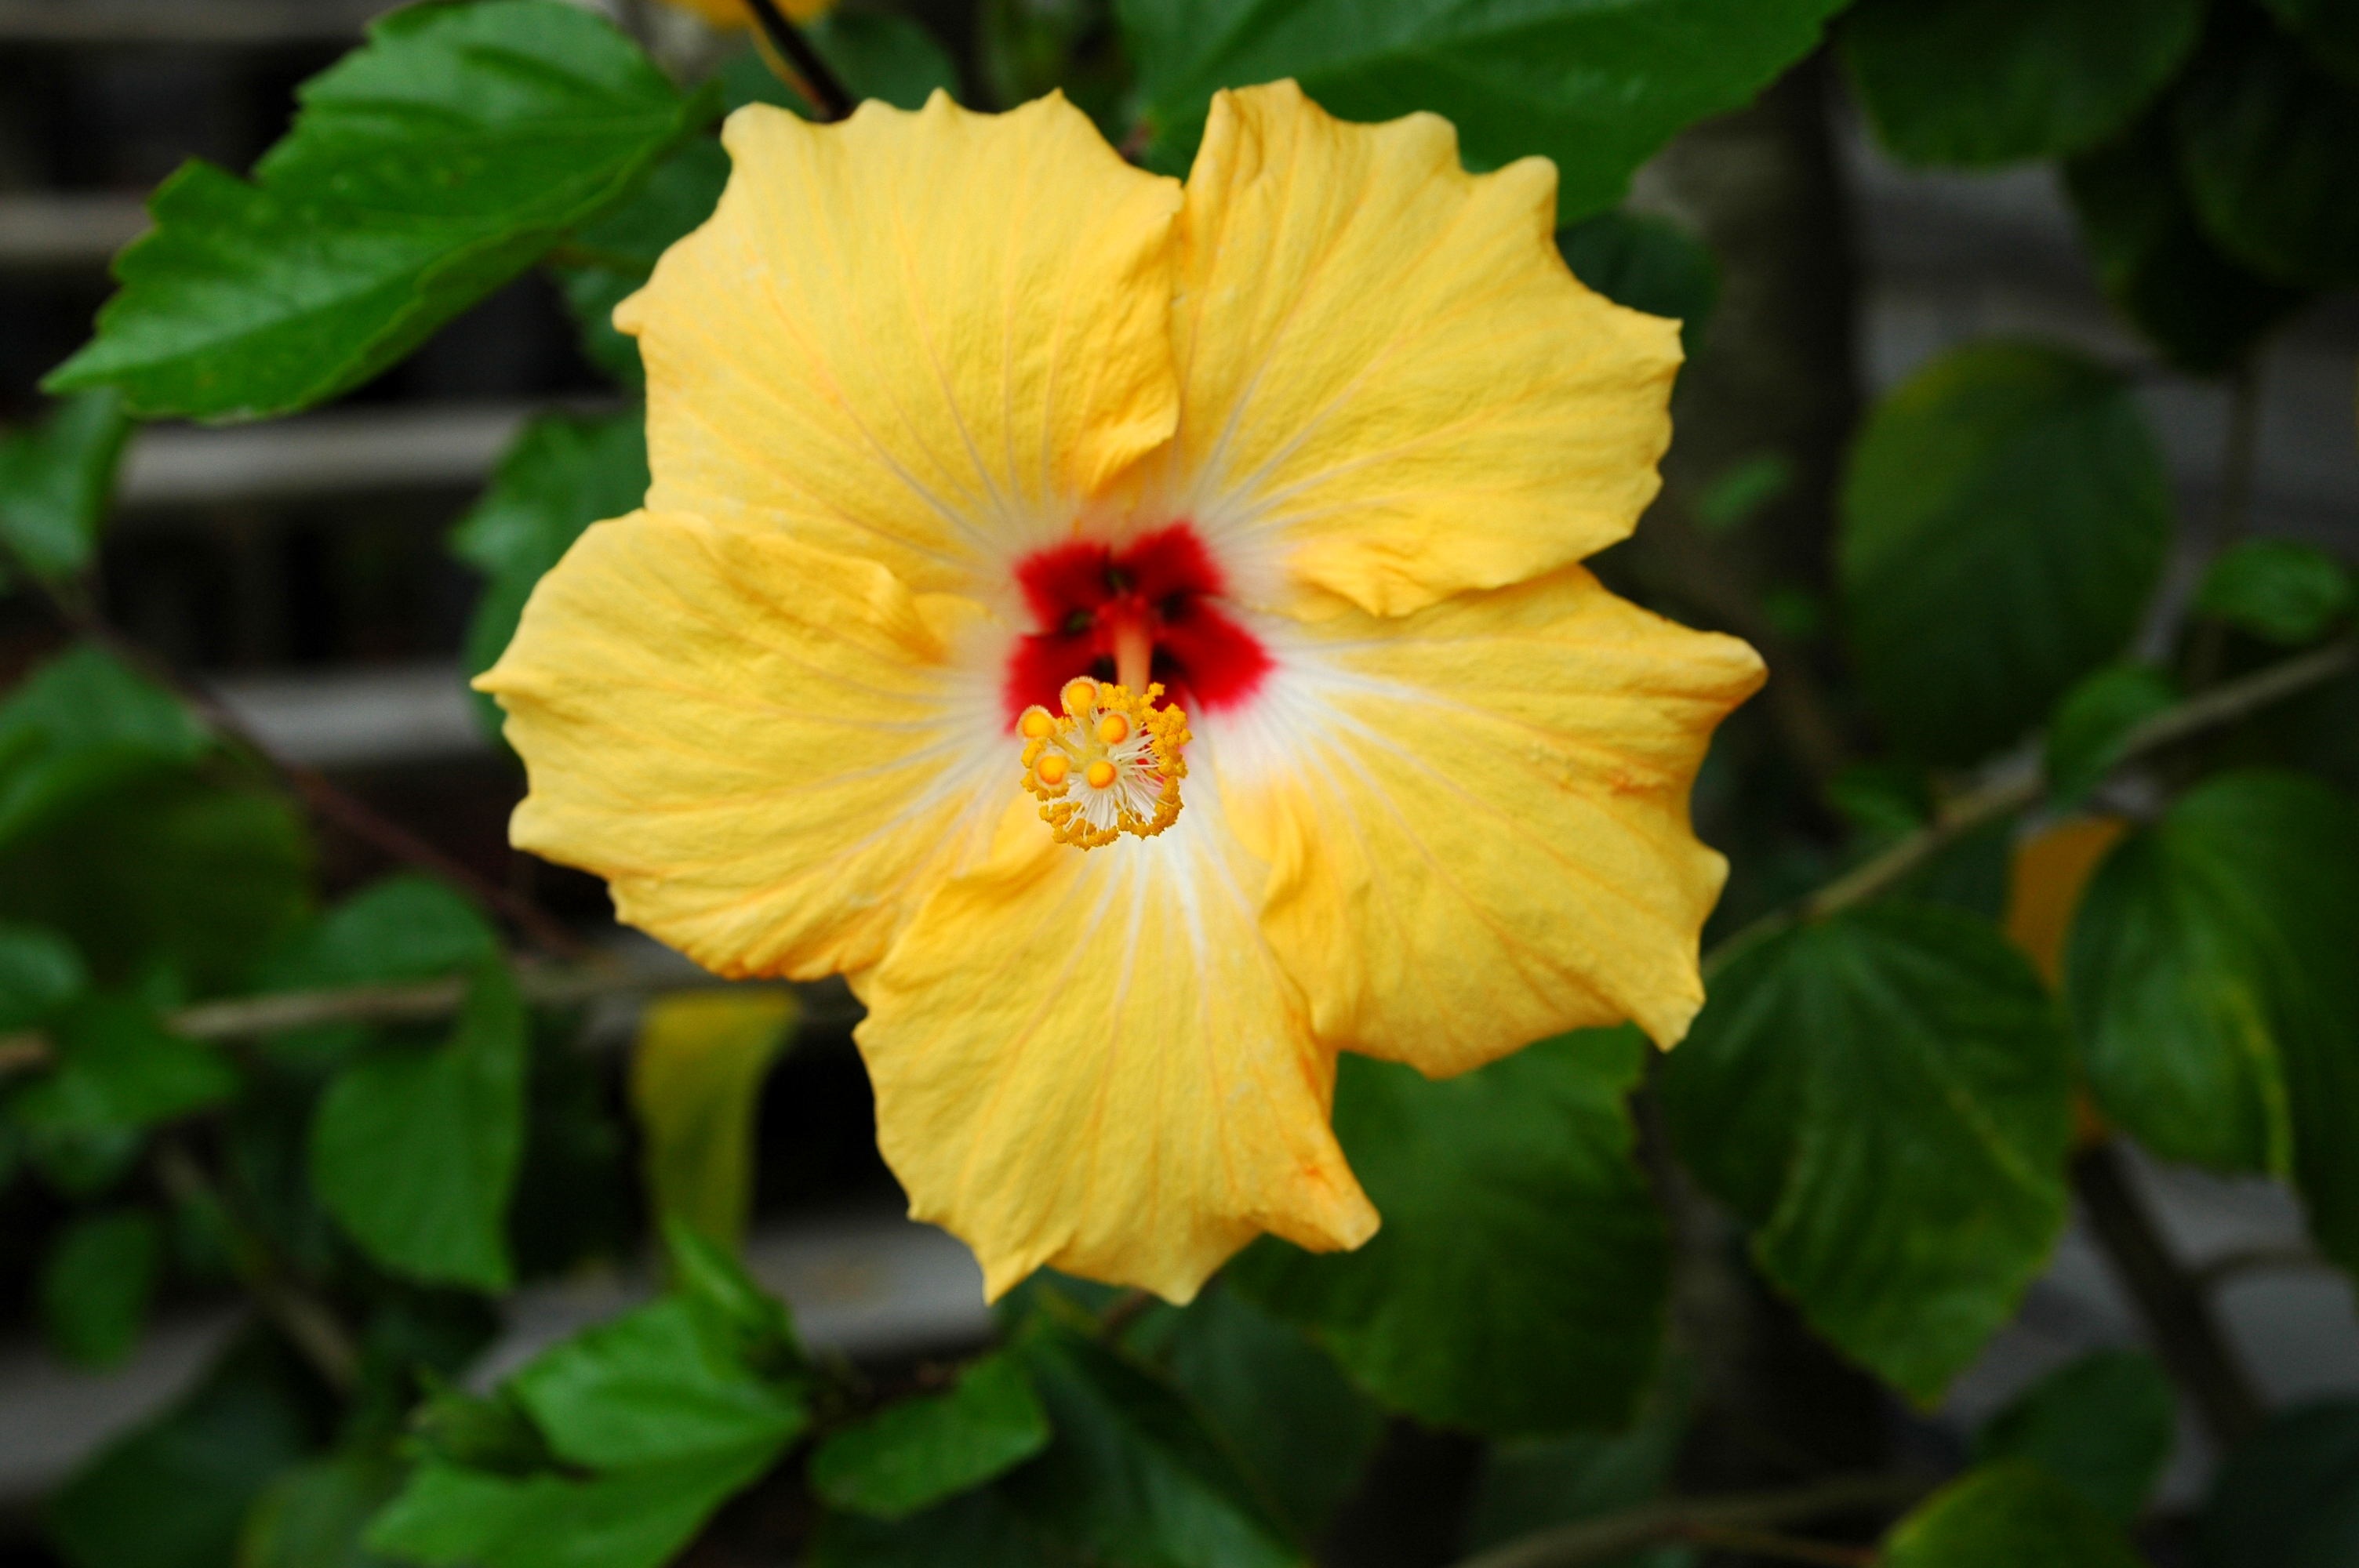
nature, blossom, plant, leaf, flower, petal, bloom, floral, pollen, green, tropical, color, macro, natural, fresh, botany, colorful, yellow, garden, close, flora, botanical, single, bright, stamen, hibiscus, malvales, macro photography, flowering plant, chinese hibiscus, land plant, mallow family, yellow hibiscus